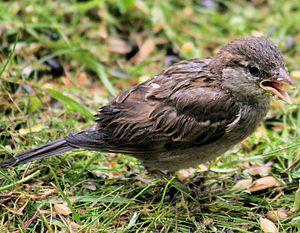
Le Moineau domestique est une espèce de petits passereaux de la famille des Passeridae. C'est un petit oiseau assez trapu, mesurant environ 16 cm de long pour un poids allant de 24 à 39,5 g. Il présente un dimorphisme sexuel, comparable à celui du Moineau rutilant. Les femelles et les jeunes oiseaux sont pâles, colorés de brun et de gris, tandis que les mâles ont le teint plus vif, avec des marques noires, blanches et brunes. Granivore, il se nourrit majoritairement de céréales et d'autres graines, mais se montre opportuniste, consommant divers invertébrés, les insectes en premier lieu, qui servent par ailleurs d'alimentation de base aux oisillons. Ses prédateurs principaux sont les chats domestiques et les rapaces.